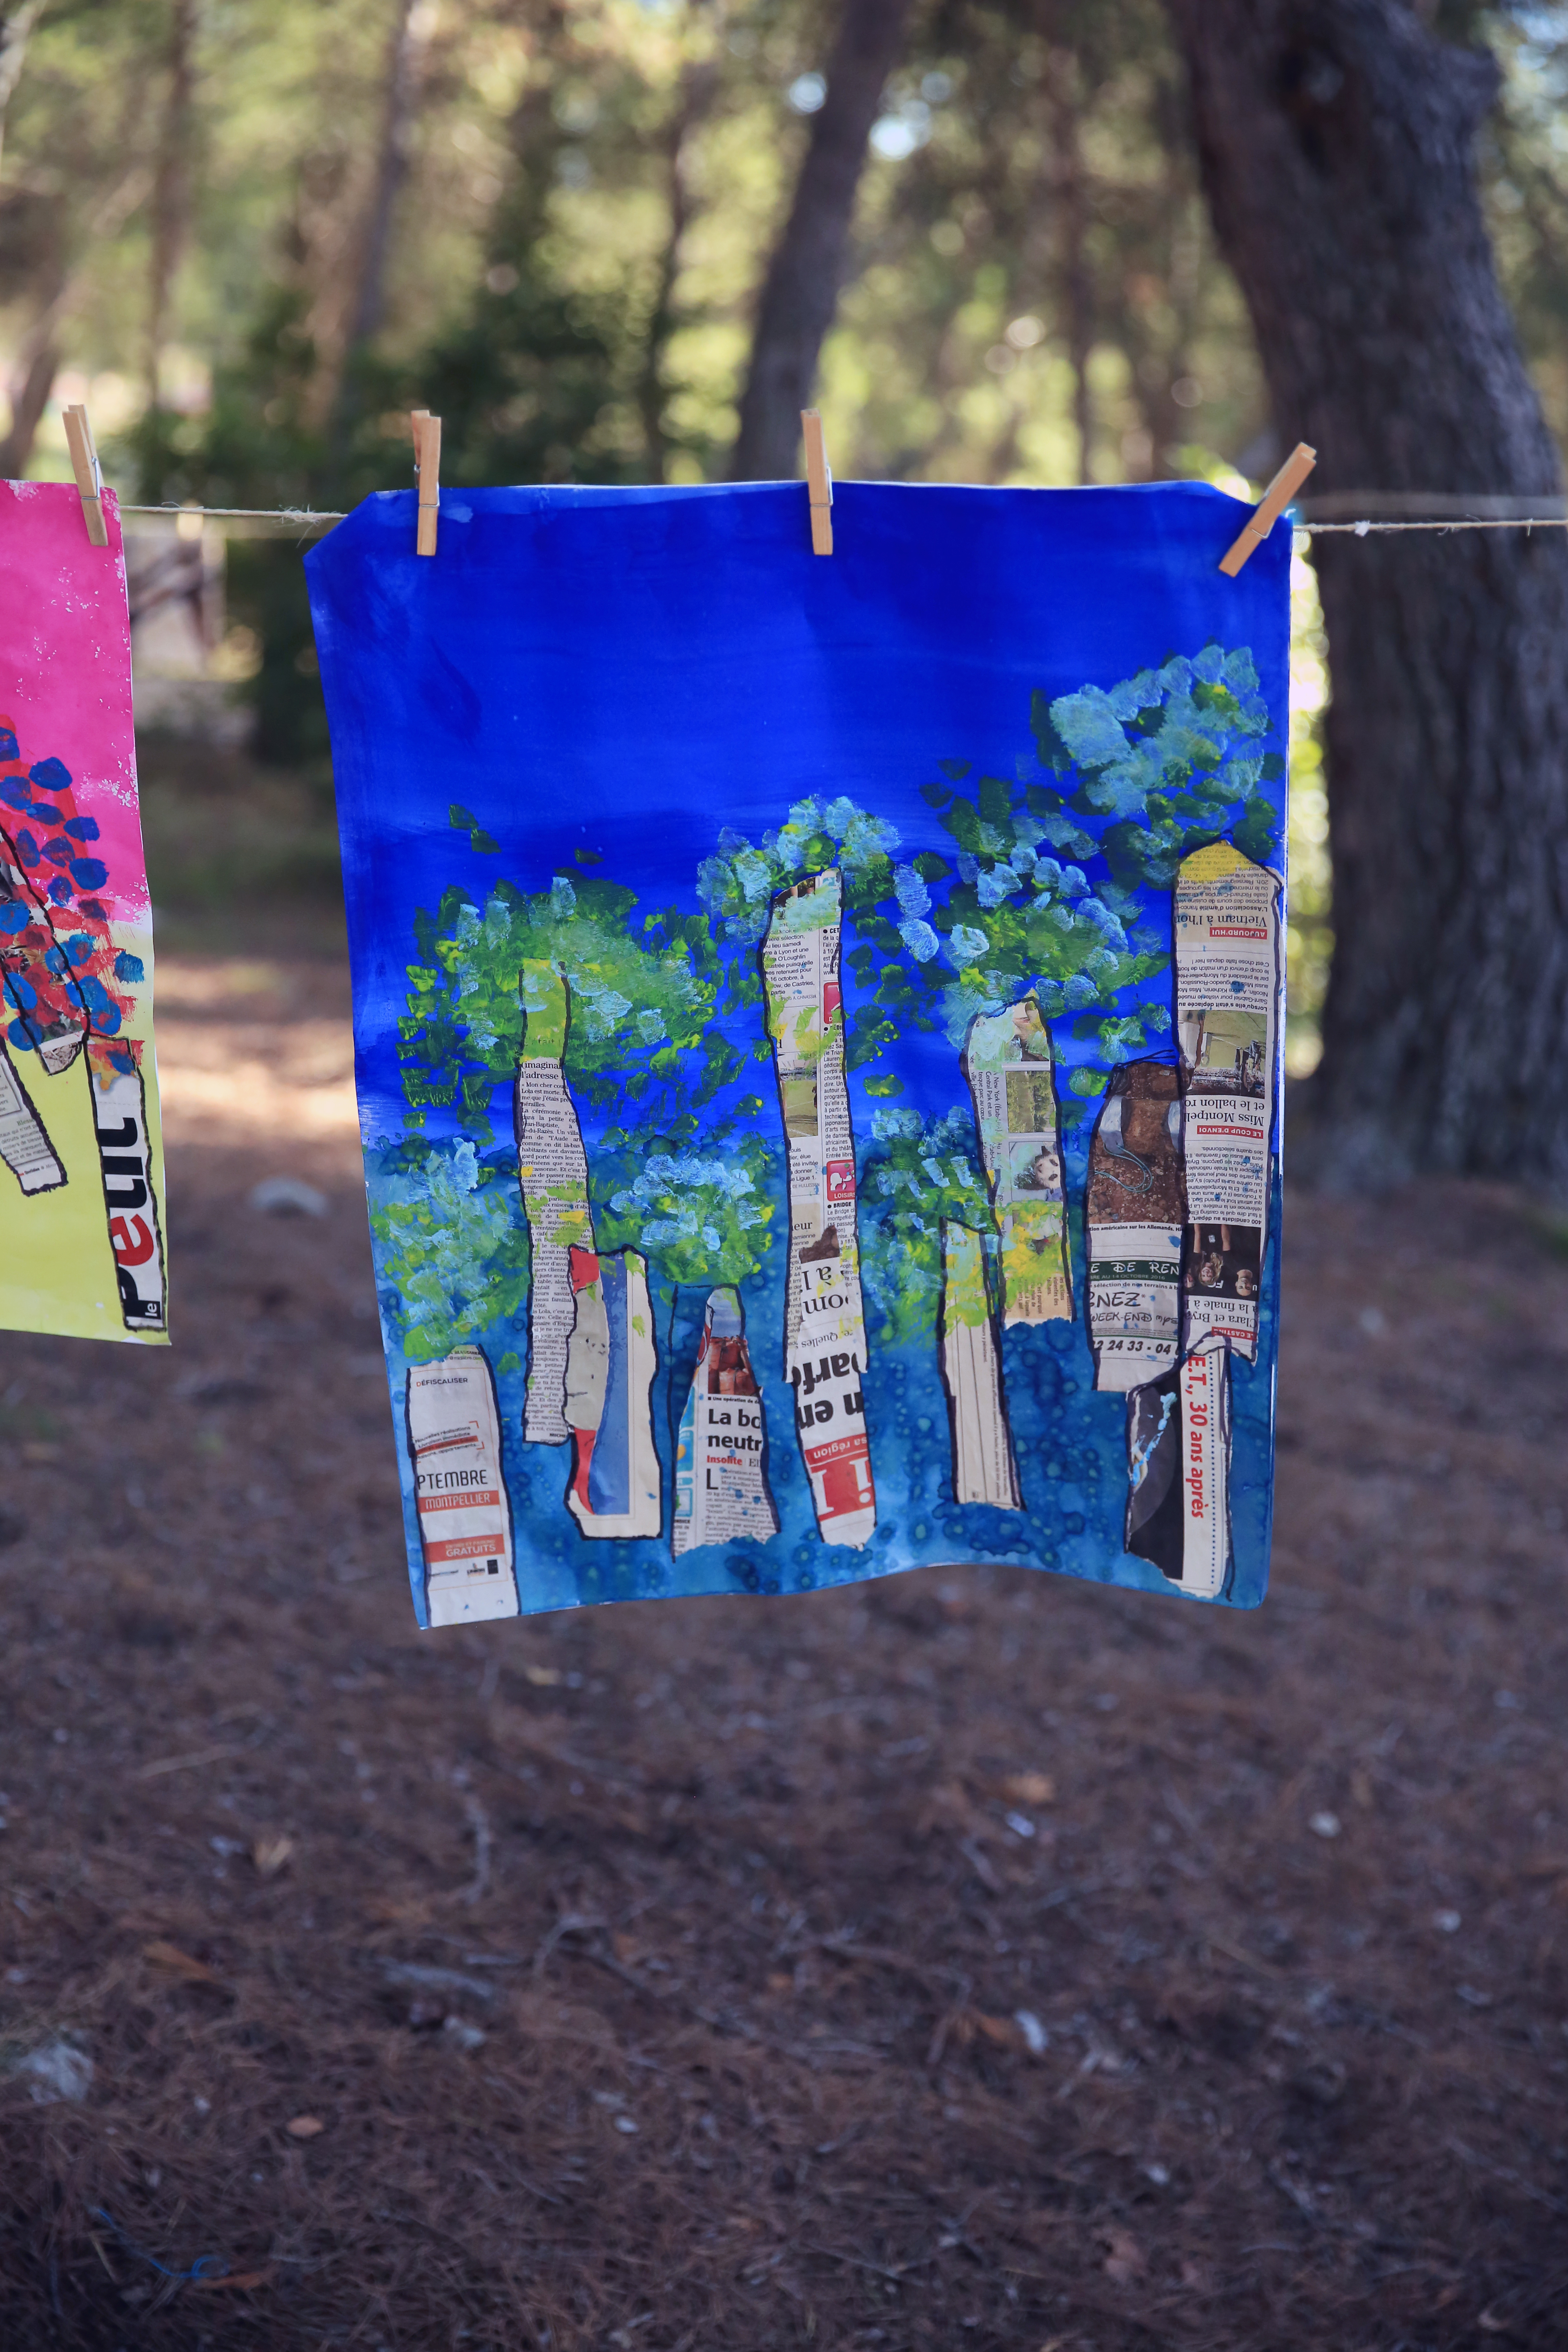
outdoor, spring, color, canon, blue, season, trees, art, arbres, isasza, pleinair, eos5d, exterieur, grandlessive, crativit, expositionphmre, travauxcratifs, exhibition, tentoonstelling, artscratifs, artsplastiques, expressions, peintures, bomen, baumen, crations